Andhra Education Society Schools

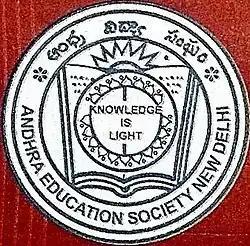

The Andhra Education Society (or AES) is a group of schools in New Delhi, India. Its main branch is located at Deen Dayal Upadhyay Marg, near ITO Metro Station. Having six branches at various parts of Delhi, the school serves the need of education for more than 7500 students.